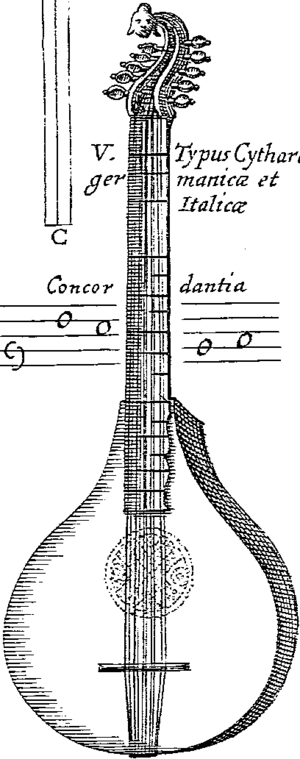
Le cistre est un instrument à cordes pincées qui semble avoir fait son apparition vers le XVᵉ siècle et qui est encore répandu en Europe. L'archicistre est un cistre augmenté d'une série de cordes graves. Héritier de la citole, le cistre connut deux périodes d'intense prédilection :